Rambler Classic

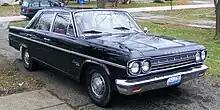
1966 Rambler Classic 770 sedan

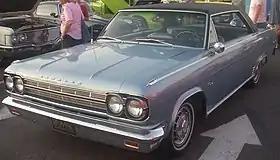
1966 Rambler Rebel 2-door hardtop

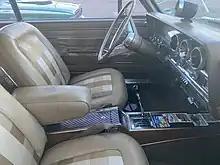
1966 Rambler Rebel with 4-speed transmission

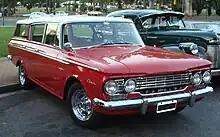
IKA Rambler Cross Country in Argentina

The 1966 model year Rambler Classics received minor trim changes and additional standard safety features, including a padded dash and visors, left outside mirror, as well as seat belts for the front and rear passengers. The 660 mid-trim level was dropped, leaving the 550 and 770 models for 1966. The standard I6 engine became the with a one-barrel carburetor or optional two-barrel W-series Carter version. Available for the first time with V8 engines was a floor-mounted four-speed manual transmission and a dash-mounted tachometer.